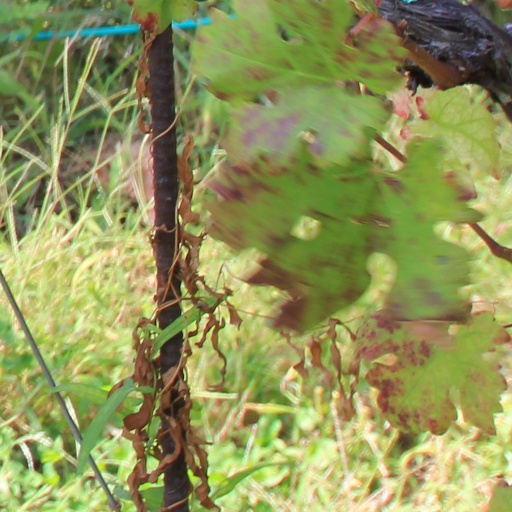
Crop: grape